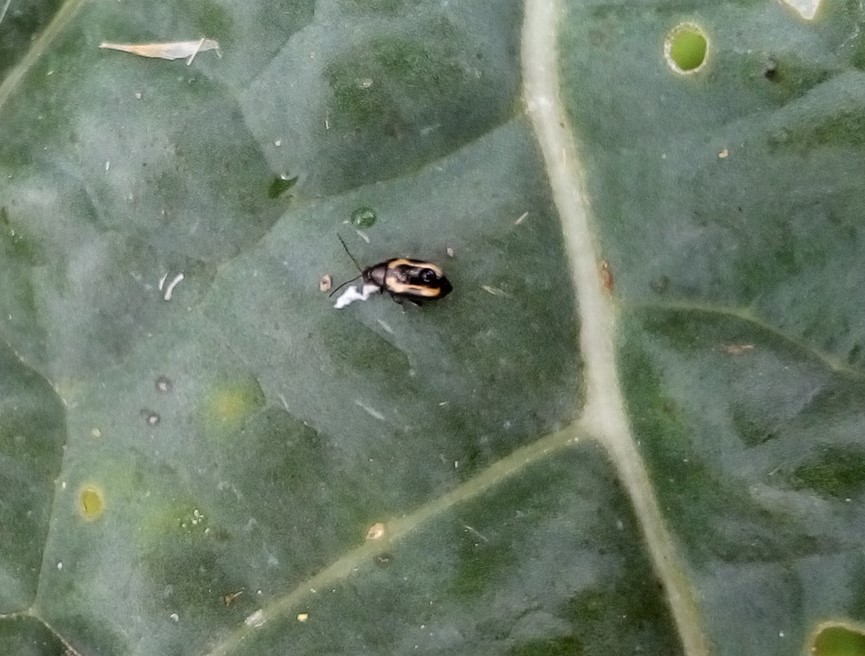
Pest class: striped_flea_beetle